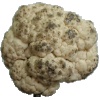
Label: cauliflower